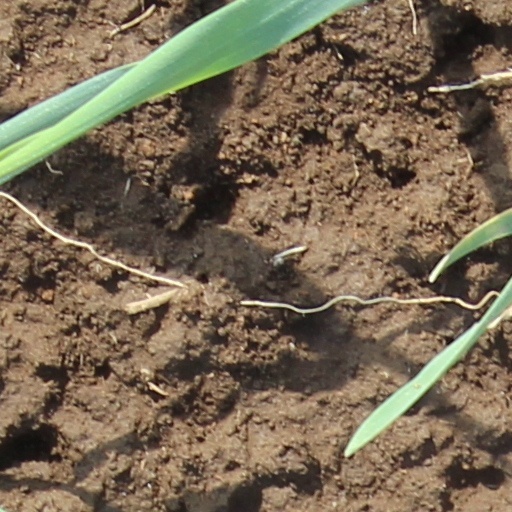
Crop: wheat